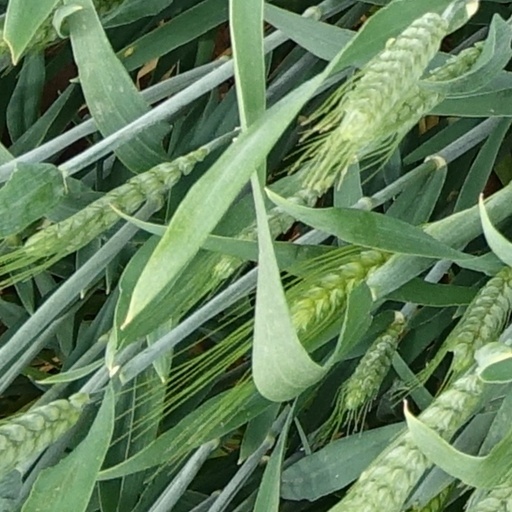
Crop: wheat